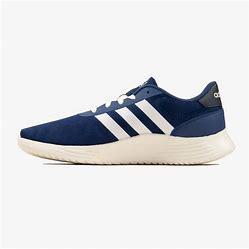
Brand: Adidas
Model: Lite Racer 2